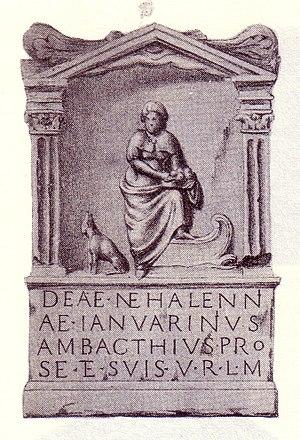
Nehalennia est une déesse pré-celtique ou pré-germanique dont le culte fut protégé par les Romains au cours du IIᵉ siècle et du IIIᵉ siècle sur le territoire du peuple des Frisiavons - actuellement la province de Zélande aux Pays-Bas- dans la province de Germanie inférieure.
La Zélande est une province maritime du sud-ouest des Pays-Bas, bordée à l'ouest par la mer du Nord, au sud par la frontière belge, à l'est par le Brabant-Septentrional et au nord par la Hollande-Méridionale.
Marcus Zuerius van Boxhorn, latinisé de son nom flamand Marc Zuer van Boxhorn, né le 28 août 1612 plutôt que 1602 à Berg-op-Zoom et mort le 3 octobre 1653 à Leyde, est un homme politique et un linguiste néerlandais.